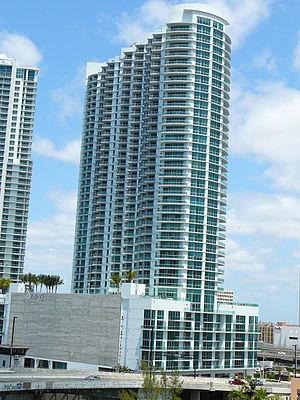
Wind est un gratte-ciel résidentiel de 153 mètres de hauteur construit à Miami en Floride aux États-Unis de 2005 à 2008. Il comprend 489 appartements.
Cet article recense une liste des plus hauts immeubles de l'agglomération de Miami.